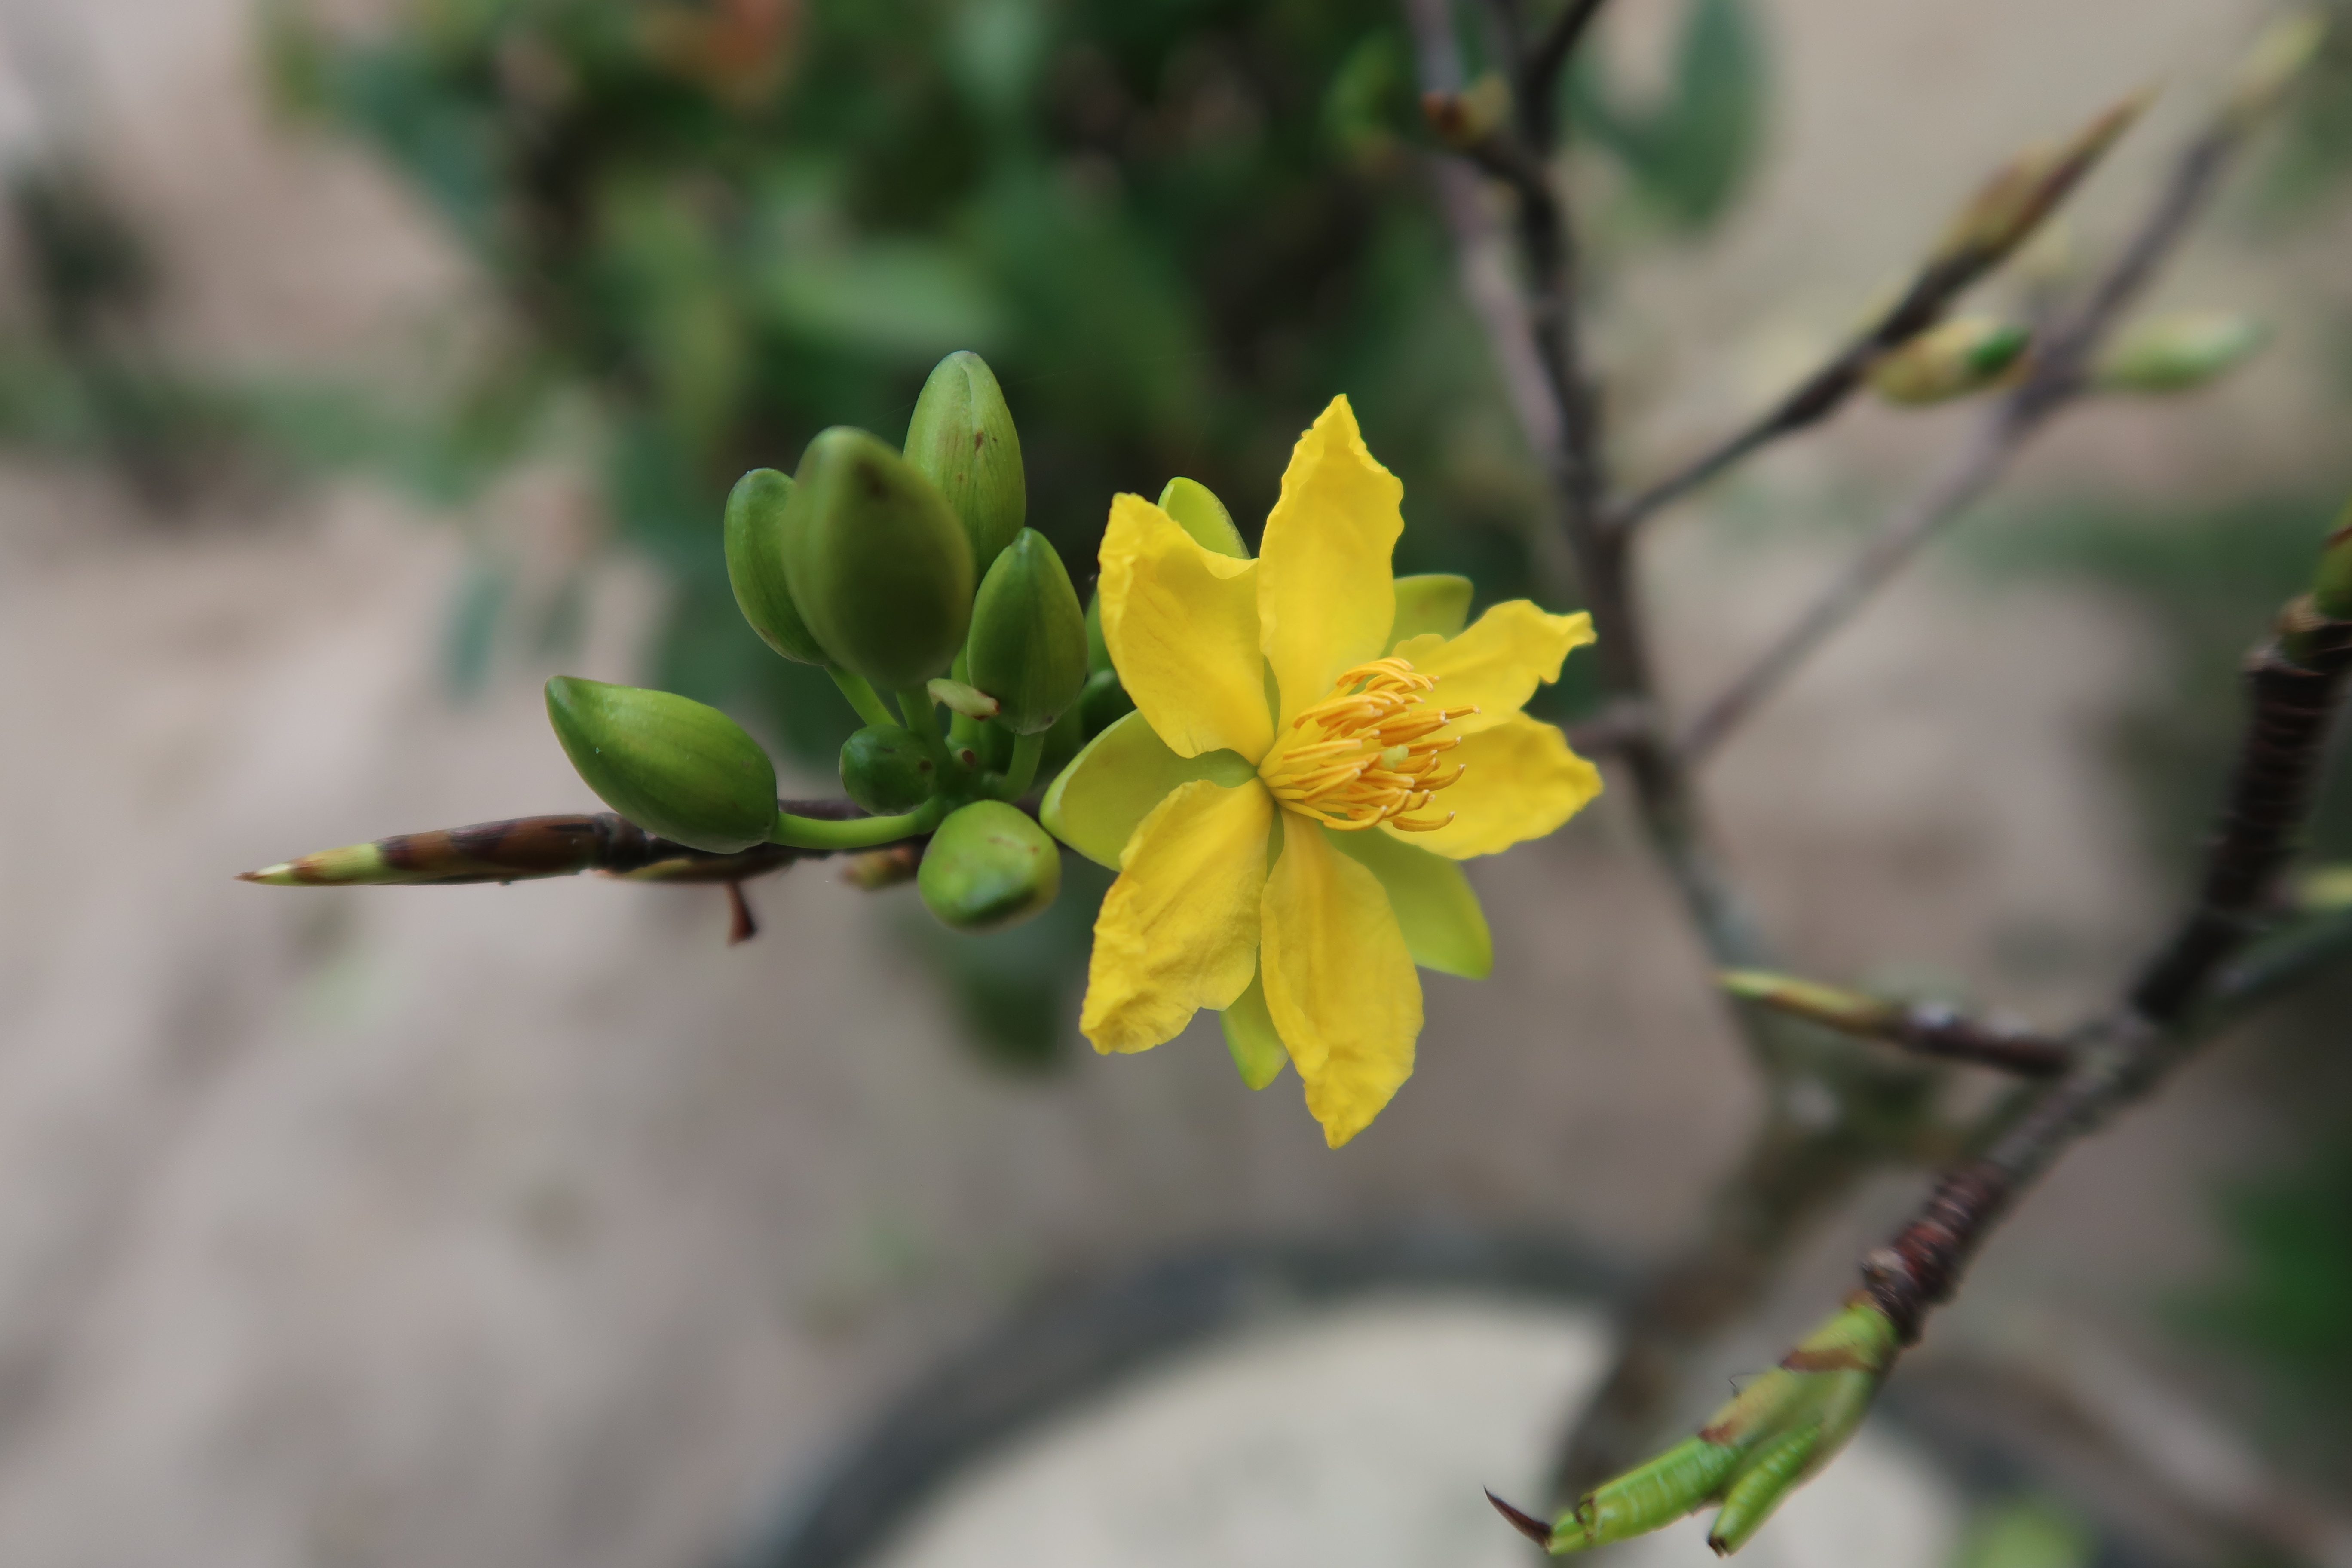
flower, flora, yellow, plant, spring, flowering plant, branch, blossom, wildflower, petal, hypericum, twig